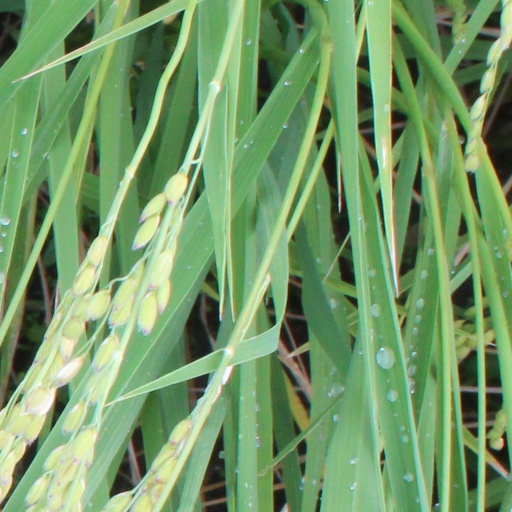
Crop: rice